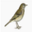
Label: bird